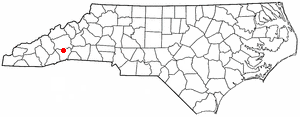
Fletcher est une ville américaine située dans le comté de Henderson dans l'État de Caroline du Nord. En 2010, sa population était de 7 187 habitants.